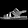
Label: Sandal